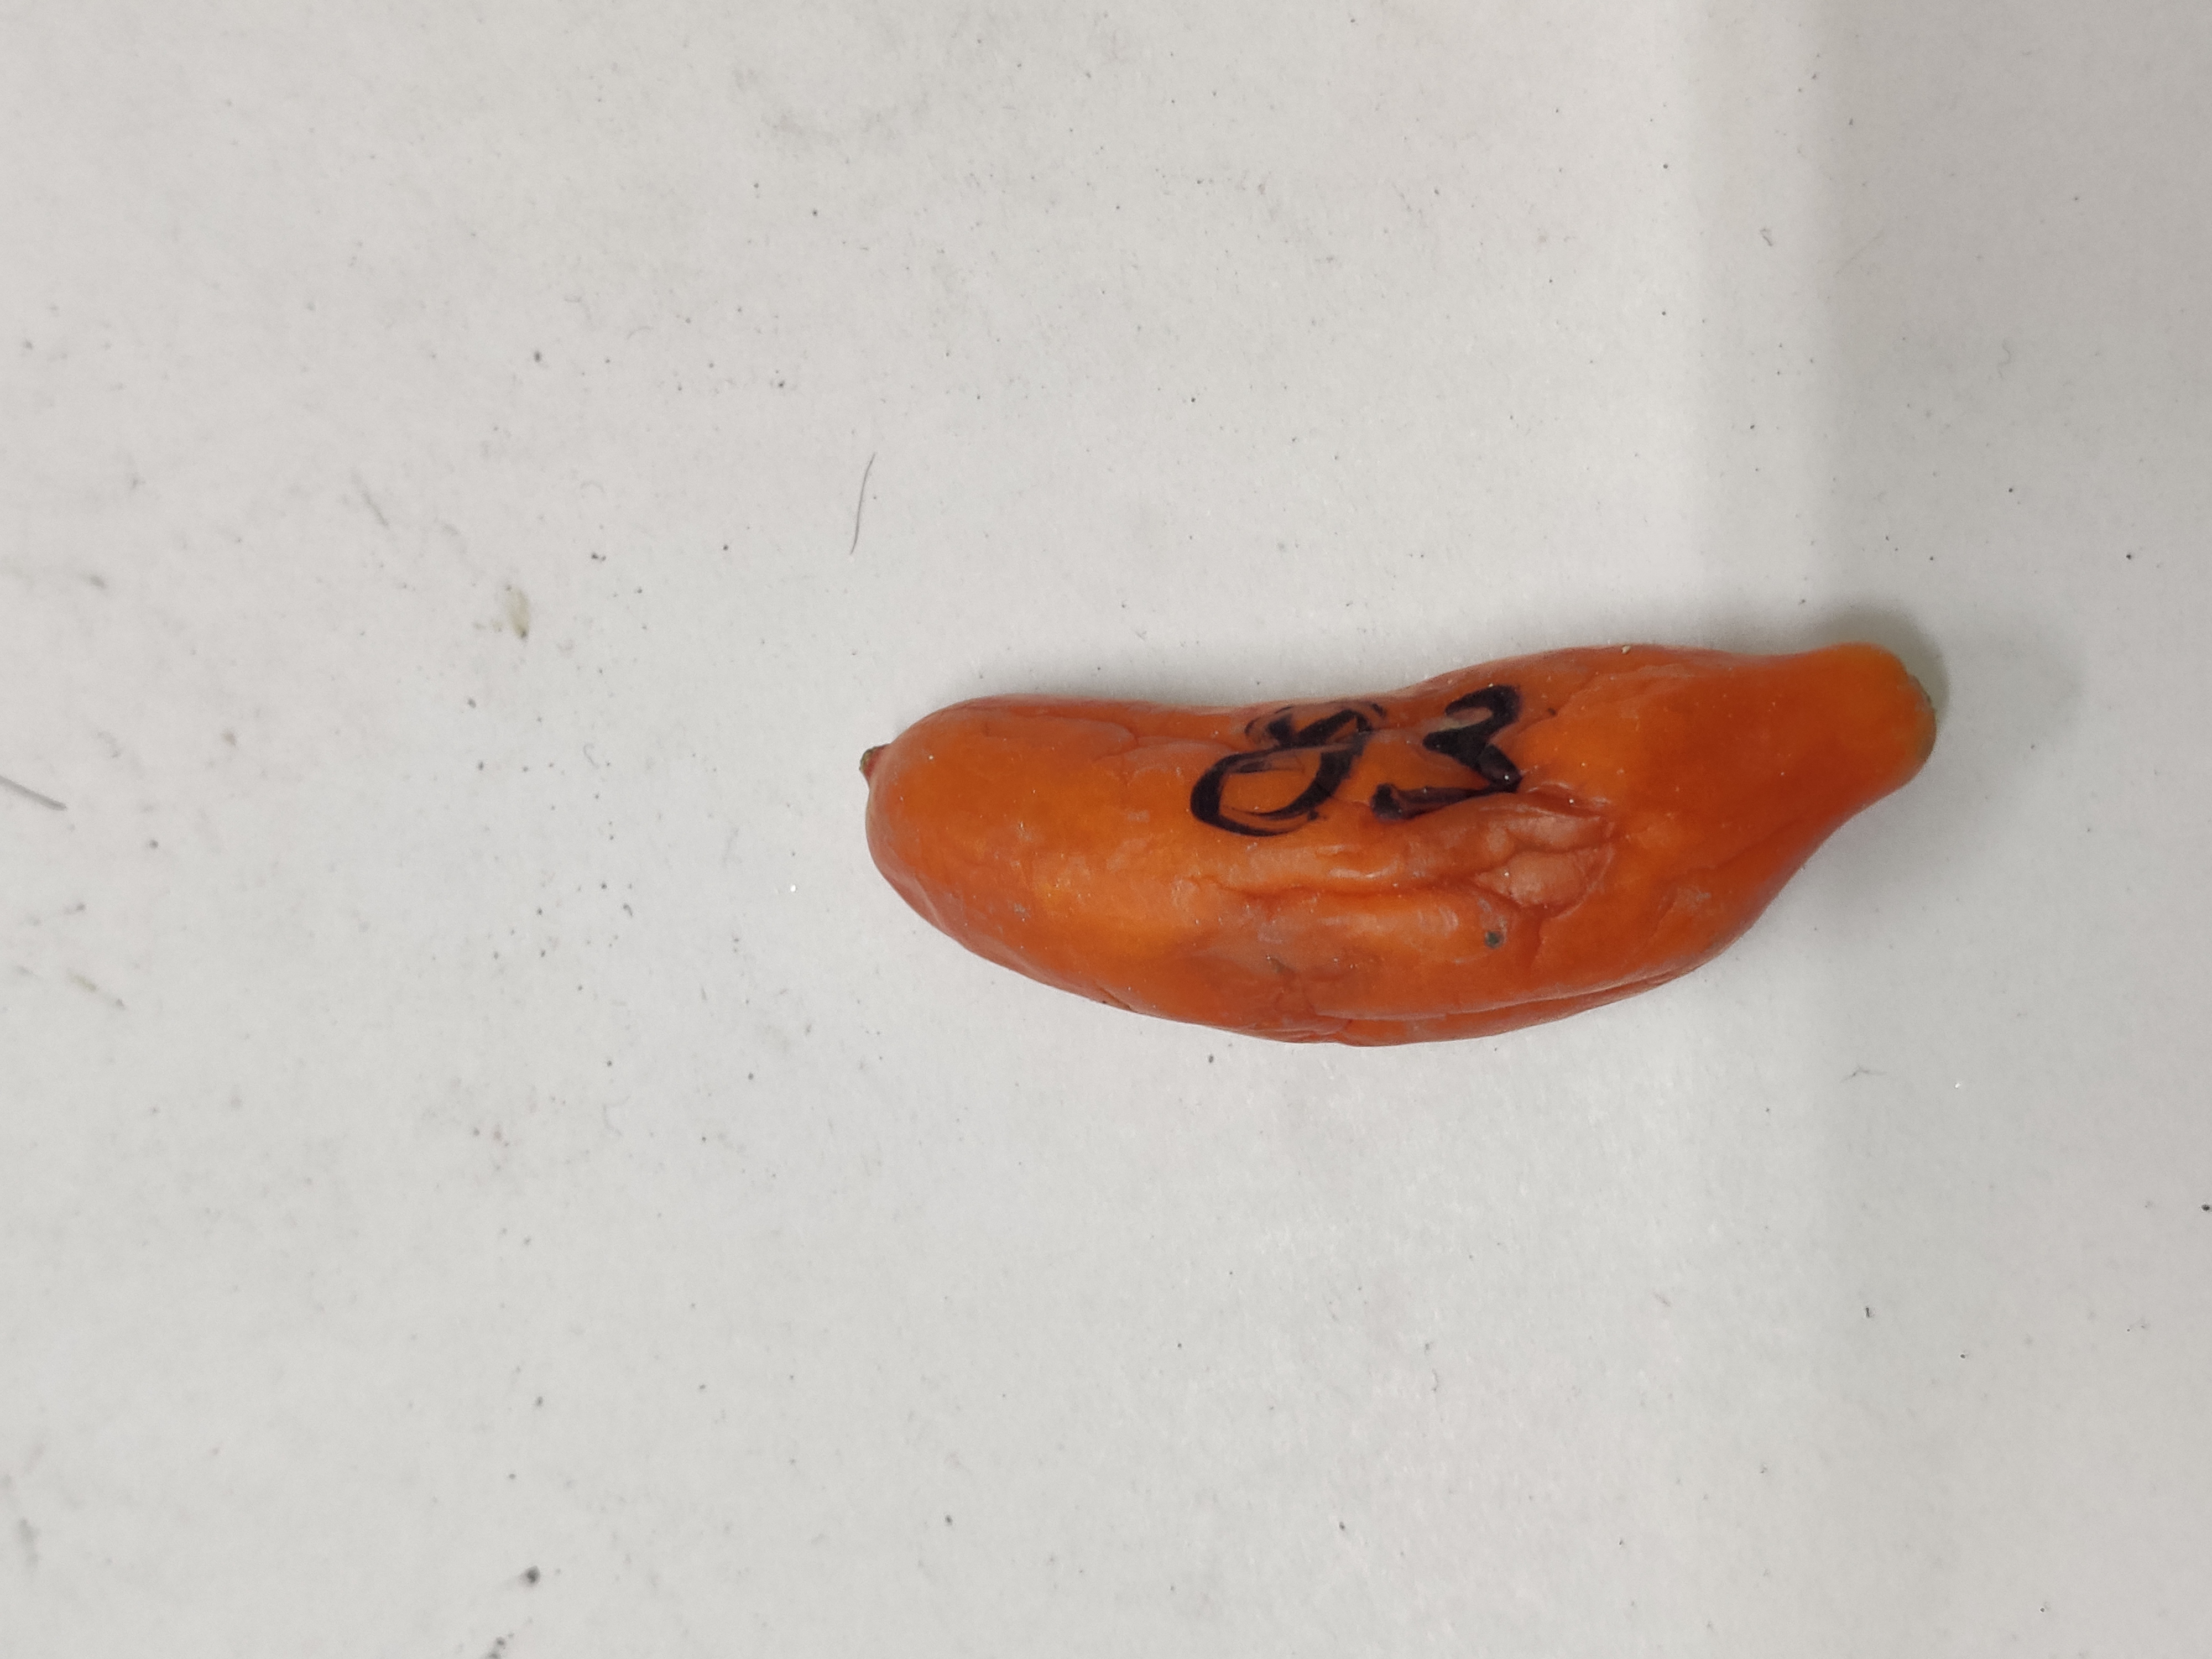
Crop: Ivy Gourd
Condition: Severely Damaged